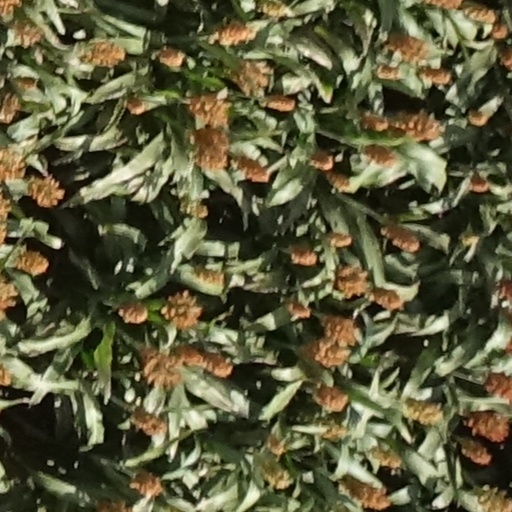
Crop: sorghum